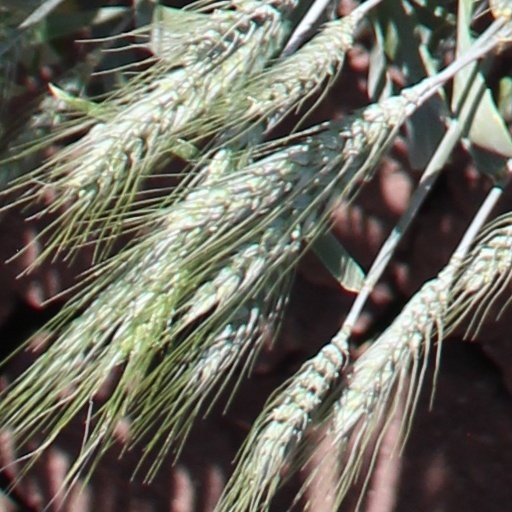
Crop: wheat